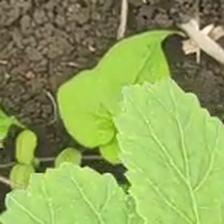
Weed species: Obscure_morning _glory(Ipomoea obscura)